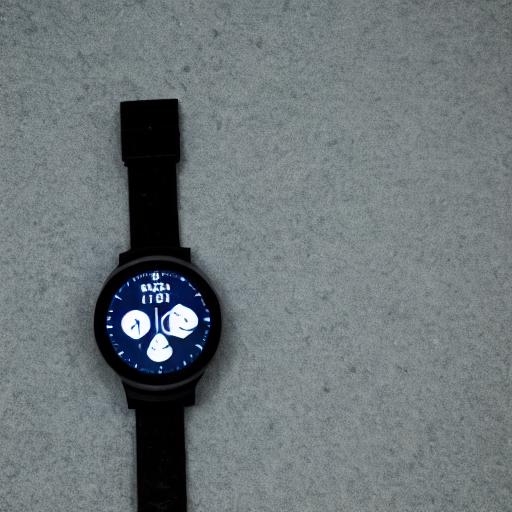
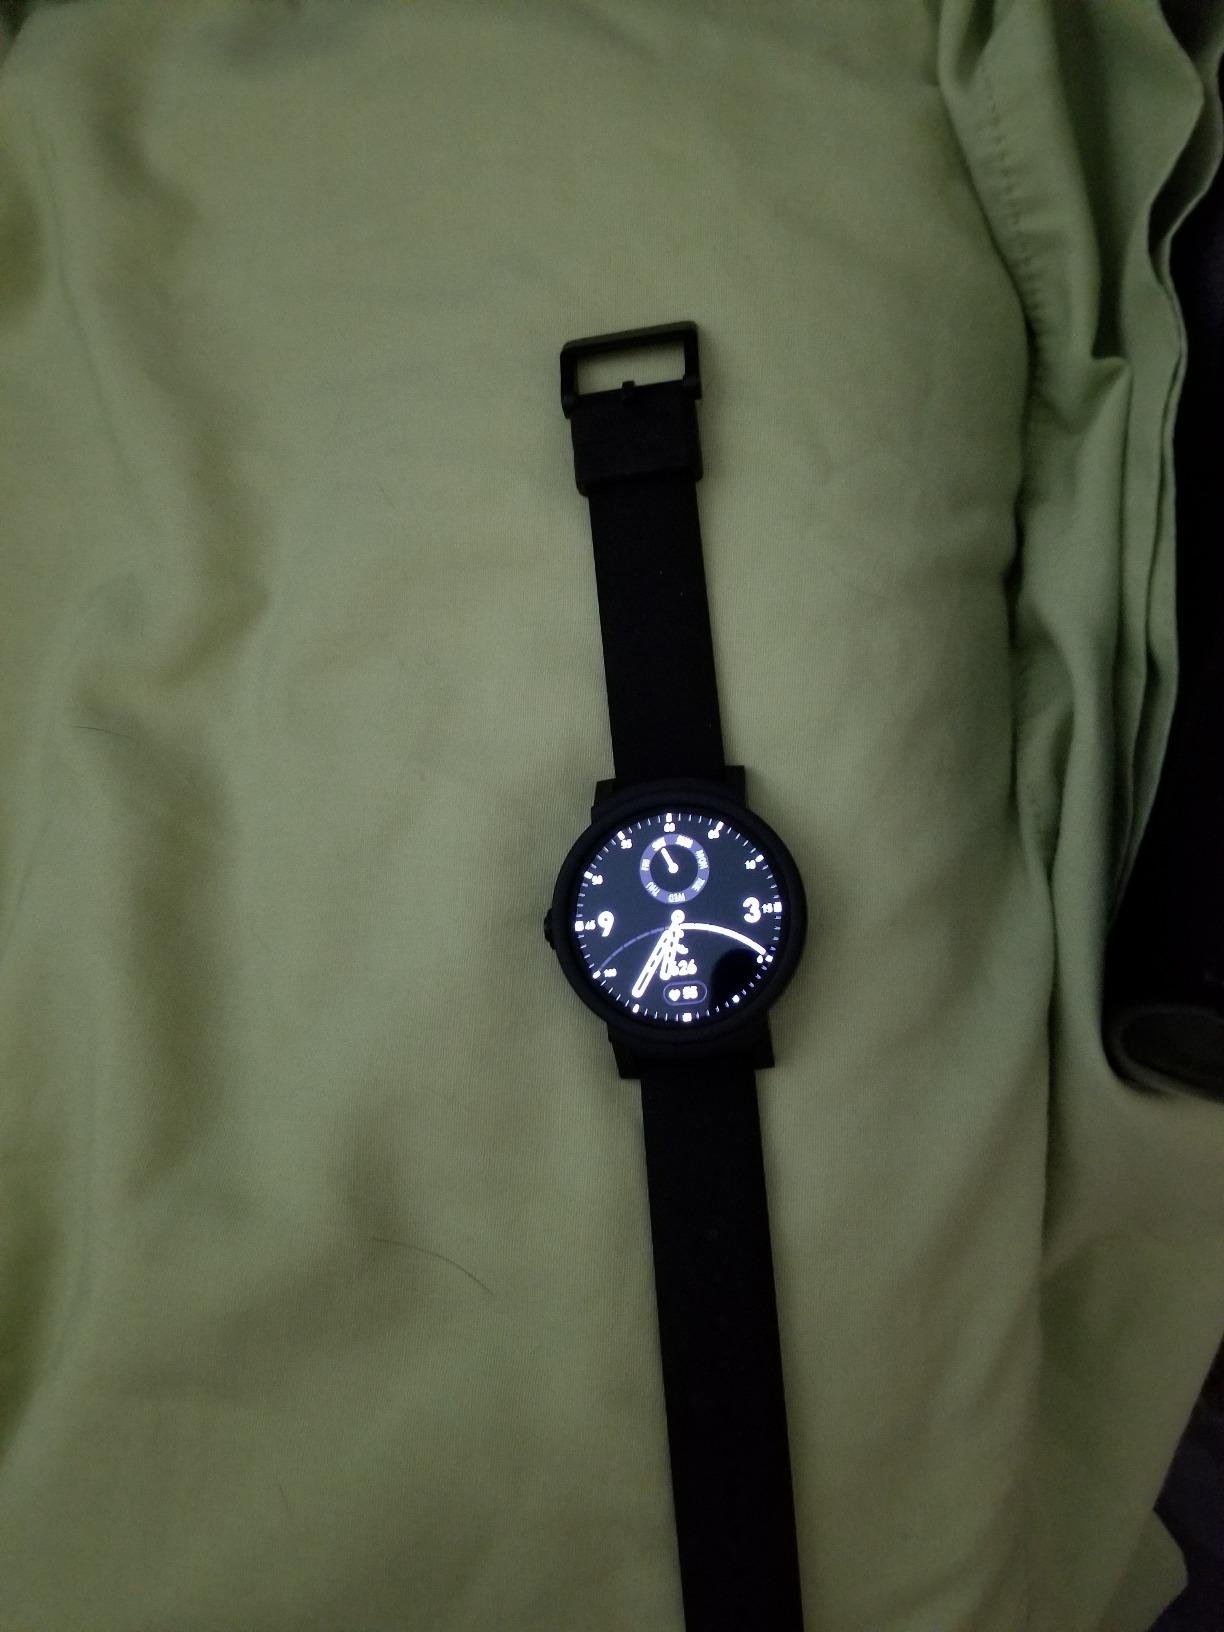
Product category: smartwatch
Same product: no